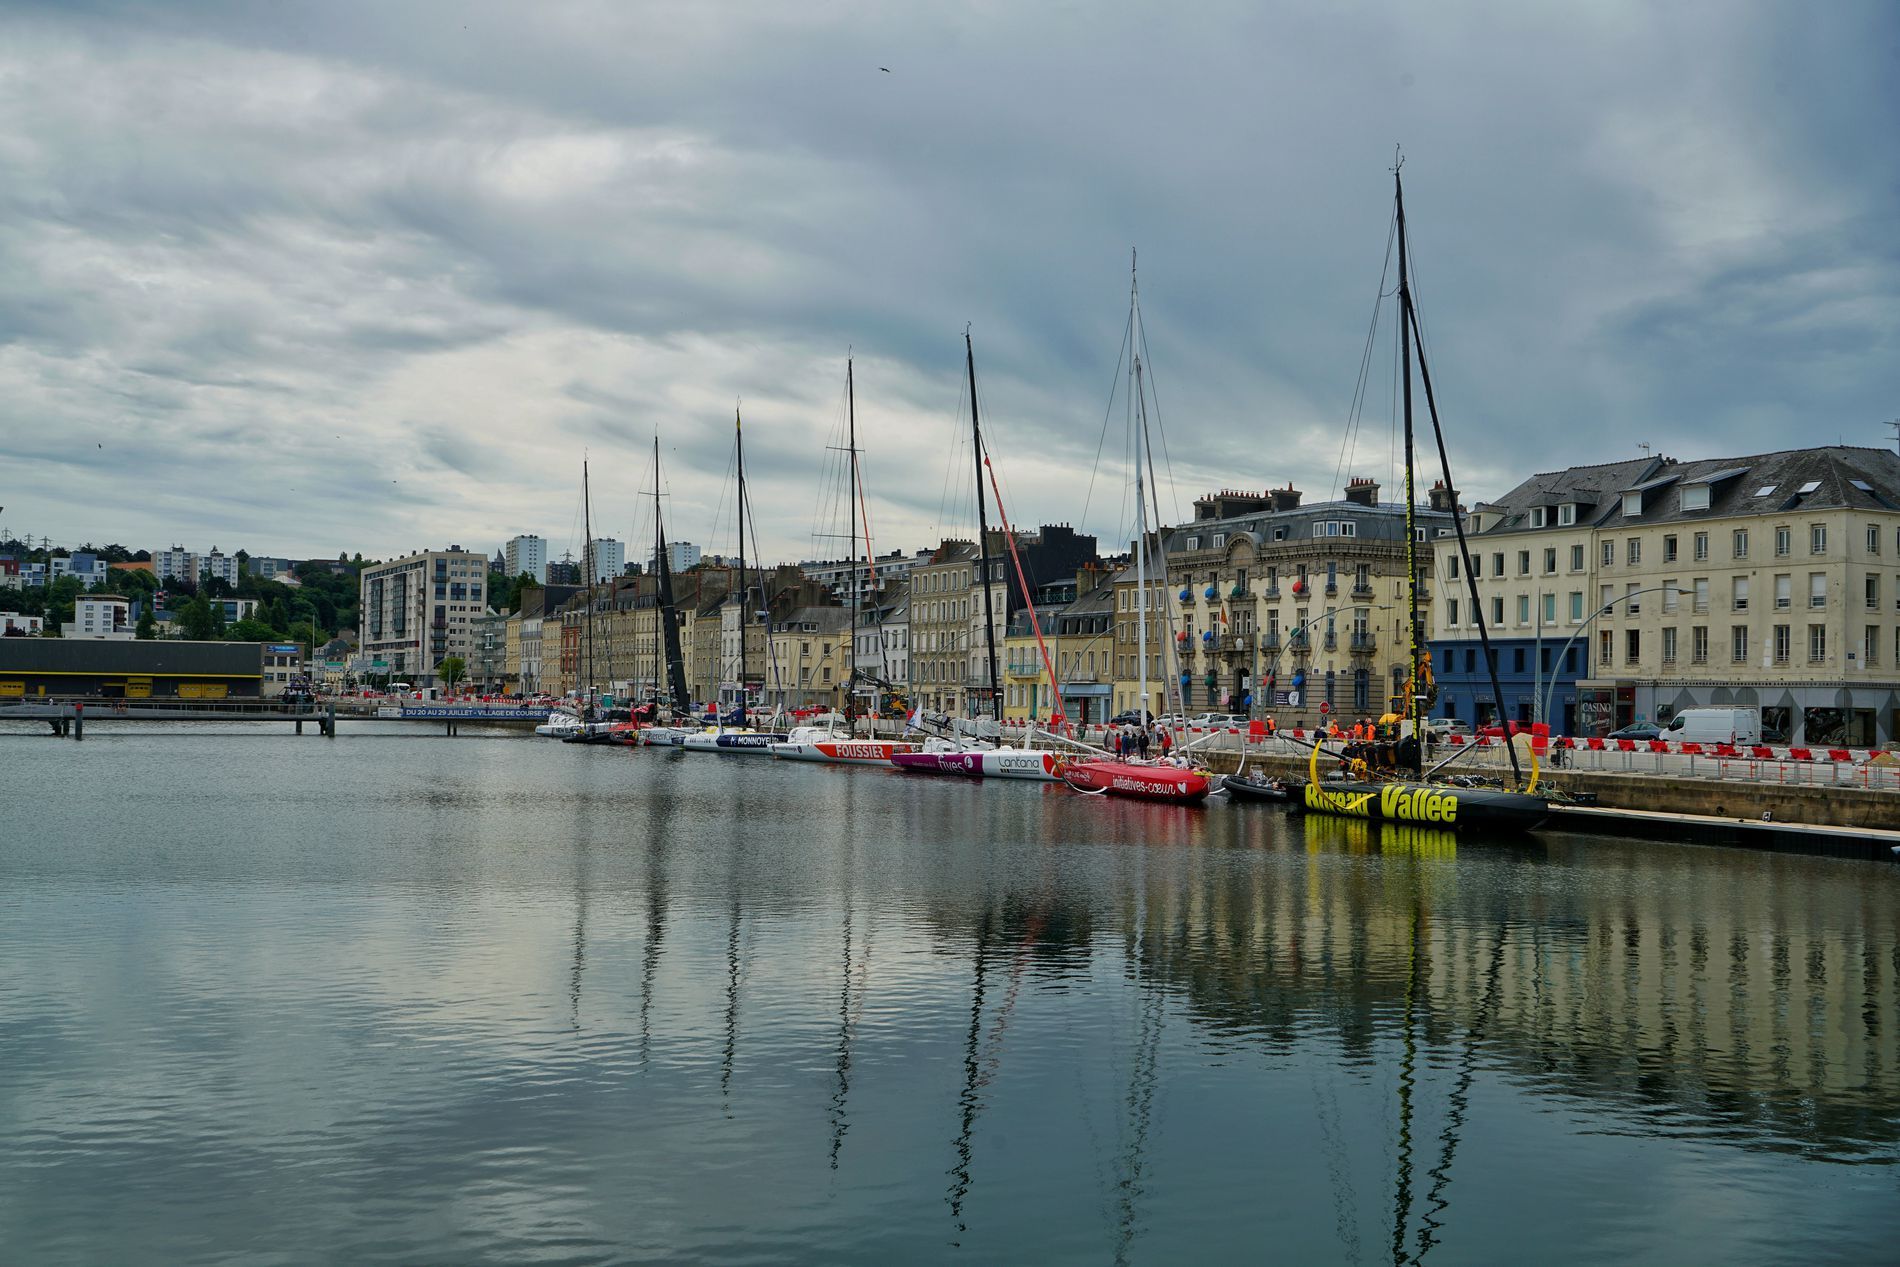
Cityscape and harbor
The image shows a peaceful harbor lined with sailboats and bauildings, under a cloudy sky with calm water reflecting the scene.
A photo taken at eye level. The atmosphere is coastal. The mood is calm and relaxing. The colors are mixed, tending toward blue due to  the appearance of the lake and sky. The lighting is natural and high.
Labels: Water, Waterfront, Harbor, Pier, Port, Boat, Sailboat, Transportation, Vehicle, Marina, City, Metropolis, Urban, Watercraft, Person, Architecture, Building, Cityscape, Car, Outdoors, Yacht, Neighborhood, Condo, Housing, Office Building, Landscape, Nature, Canal, sky, CANAL
Camera: SONY ILCE-7RM2
Lens: FE 28-70mm F3.5-5.6 OSS
Aperture: F10
Exposure: 1/160 sec
ISO: 100
Focal length: 37.0 mm